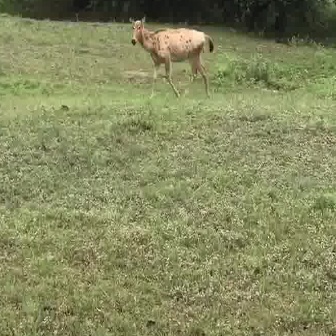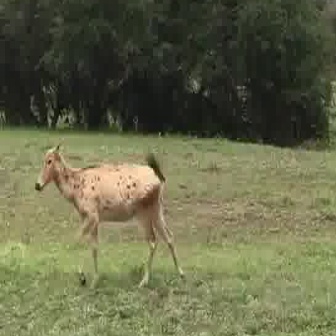
  Please identify the target specified by the bounding box [128,13,215,100] in the first image and locate it in the second image. Return the coordinates in [x_min,y_min,x_max,y_max] format.
Answer: [32,137,183,289]